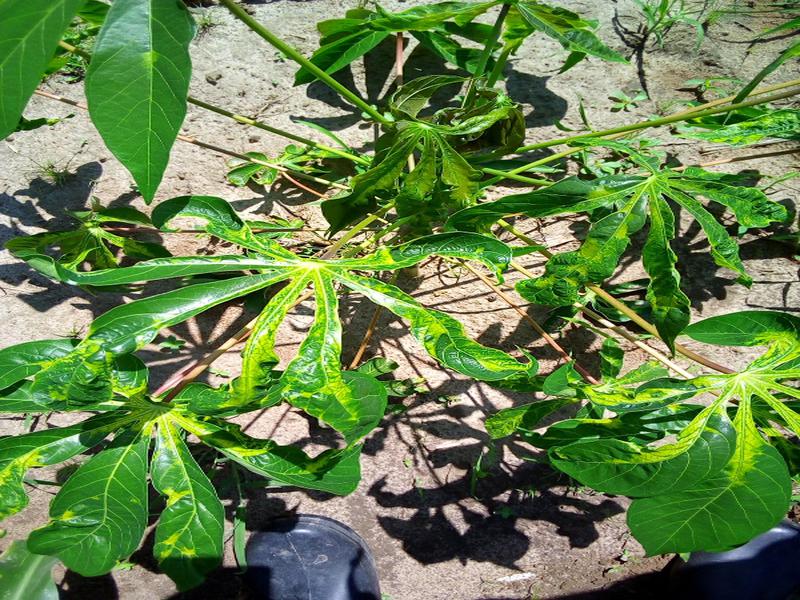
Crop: cassava
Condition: mosaic_disease